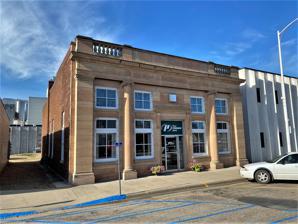
Building: First National Bank of Norden
Country: United States of America
Year built: 1920
United States historic place First National Bank of Norden U.S. National Register of Historic Places Show map of South Dakota Show map of the United States Location 503 Main Av. Lake Norden, South Dakota Coordinates 44°34′56″N 97°12′37″W / 44.58222°N 97.21028°W / 44.58222; -97.21028 Area less than one acre Built 1920 Architect Louis F. Dow, Co. Architectural style Classical Revival NRHP reference No. 05001189 Added to NRHP October 26, 2005 The First National Bank of Norden , at 503 Main Av. in Lake Norden, South Dakota , was built in 1920.  It was listed on the National Register of Historic Places in 2005. It is a one-and-a-half-story brick and reinforced concrete building, on a concrete foundation.  It has a pink Kasota limestone facade.  It was designed by Louis F. Dow Co. in Classical Revival style.  It has also been known as the Farmers State Bank of Norden , as First National Bank & Trust Co , as First State Bank , and as First Premier Bank . References